USS Rushmore (LSD-47)

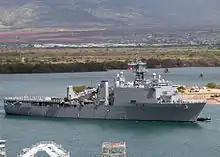
The USS "Rushmore" at NS Pearl Harbor during RIMPAC (2004).

"Rushmore" deployed in 1999 with the Amphibious Ready Group and the 11th Marine Expeditionary Unit (11th MEU). During this deployment, "Rushmore" participated in Exercise Iron Magic with the United Arab Emirates and Exercise Red Reef with Saudi Arabia. "Rushmore" also had the distinction of becoming the first United States Naval warship to visit Doha, Qatar in 10 years. Other port visits included Japan, Thailand, Saudi Arabia, UAE, Singapore, Guam, Australia and Hawaii.